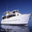
Label: ship